Kung Fu VS Acrobatic

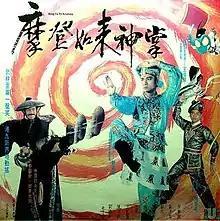
DVD cover

Kung Fu VS Acrobatic (aka Thunderbolt 1991) is a 1990 Hong Kong martial arts fantasy comedy film directed by Taylor Wong and starring Andy Lau, Natalis Chan and Joey Wong. The film is a homage to the 1964 martial arts film "Buddha's Palm" which starred Cho Tat-wah, who also acts in a supporting role in this film.